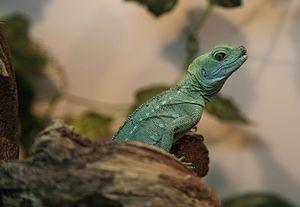
Basiliscus basiliscus, le Basilic commun, est une espèce de sauriens de la famille des Corytophanidae.